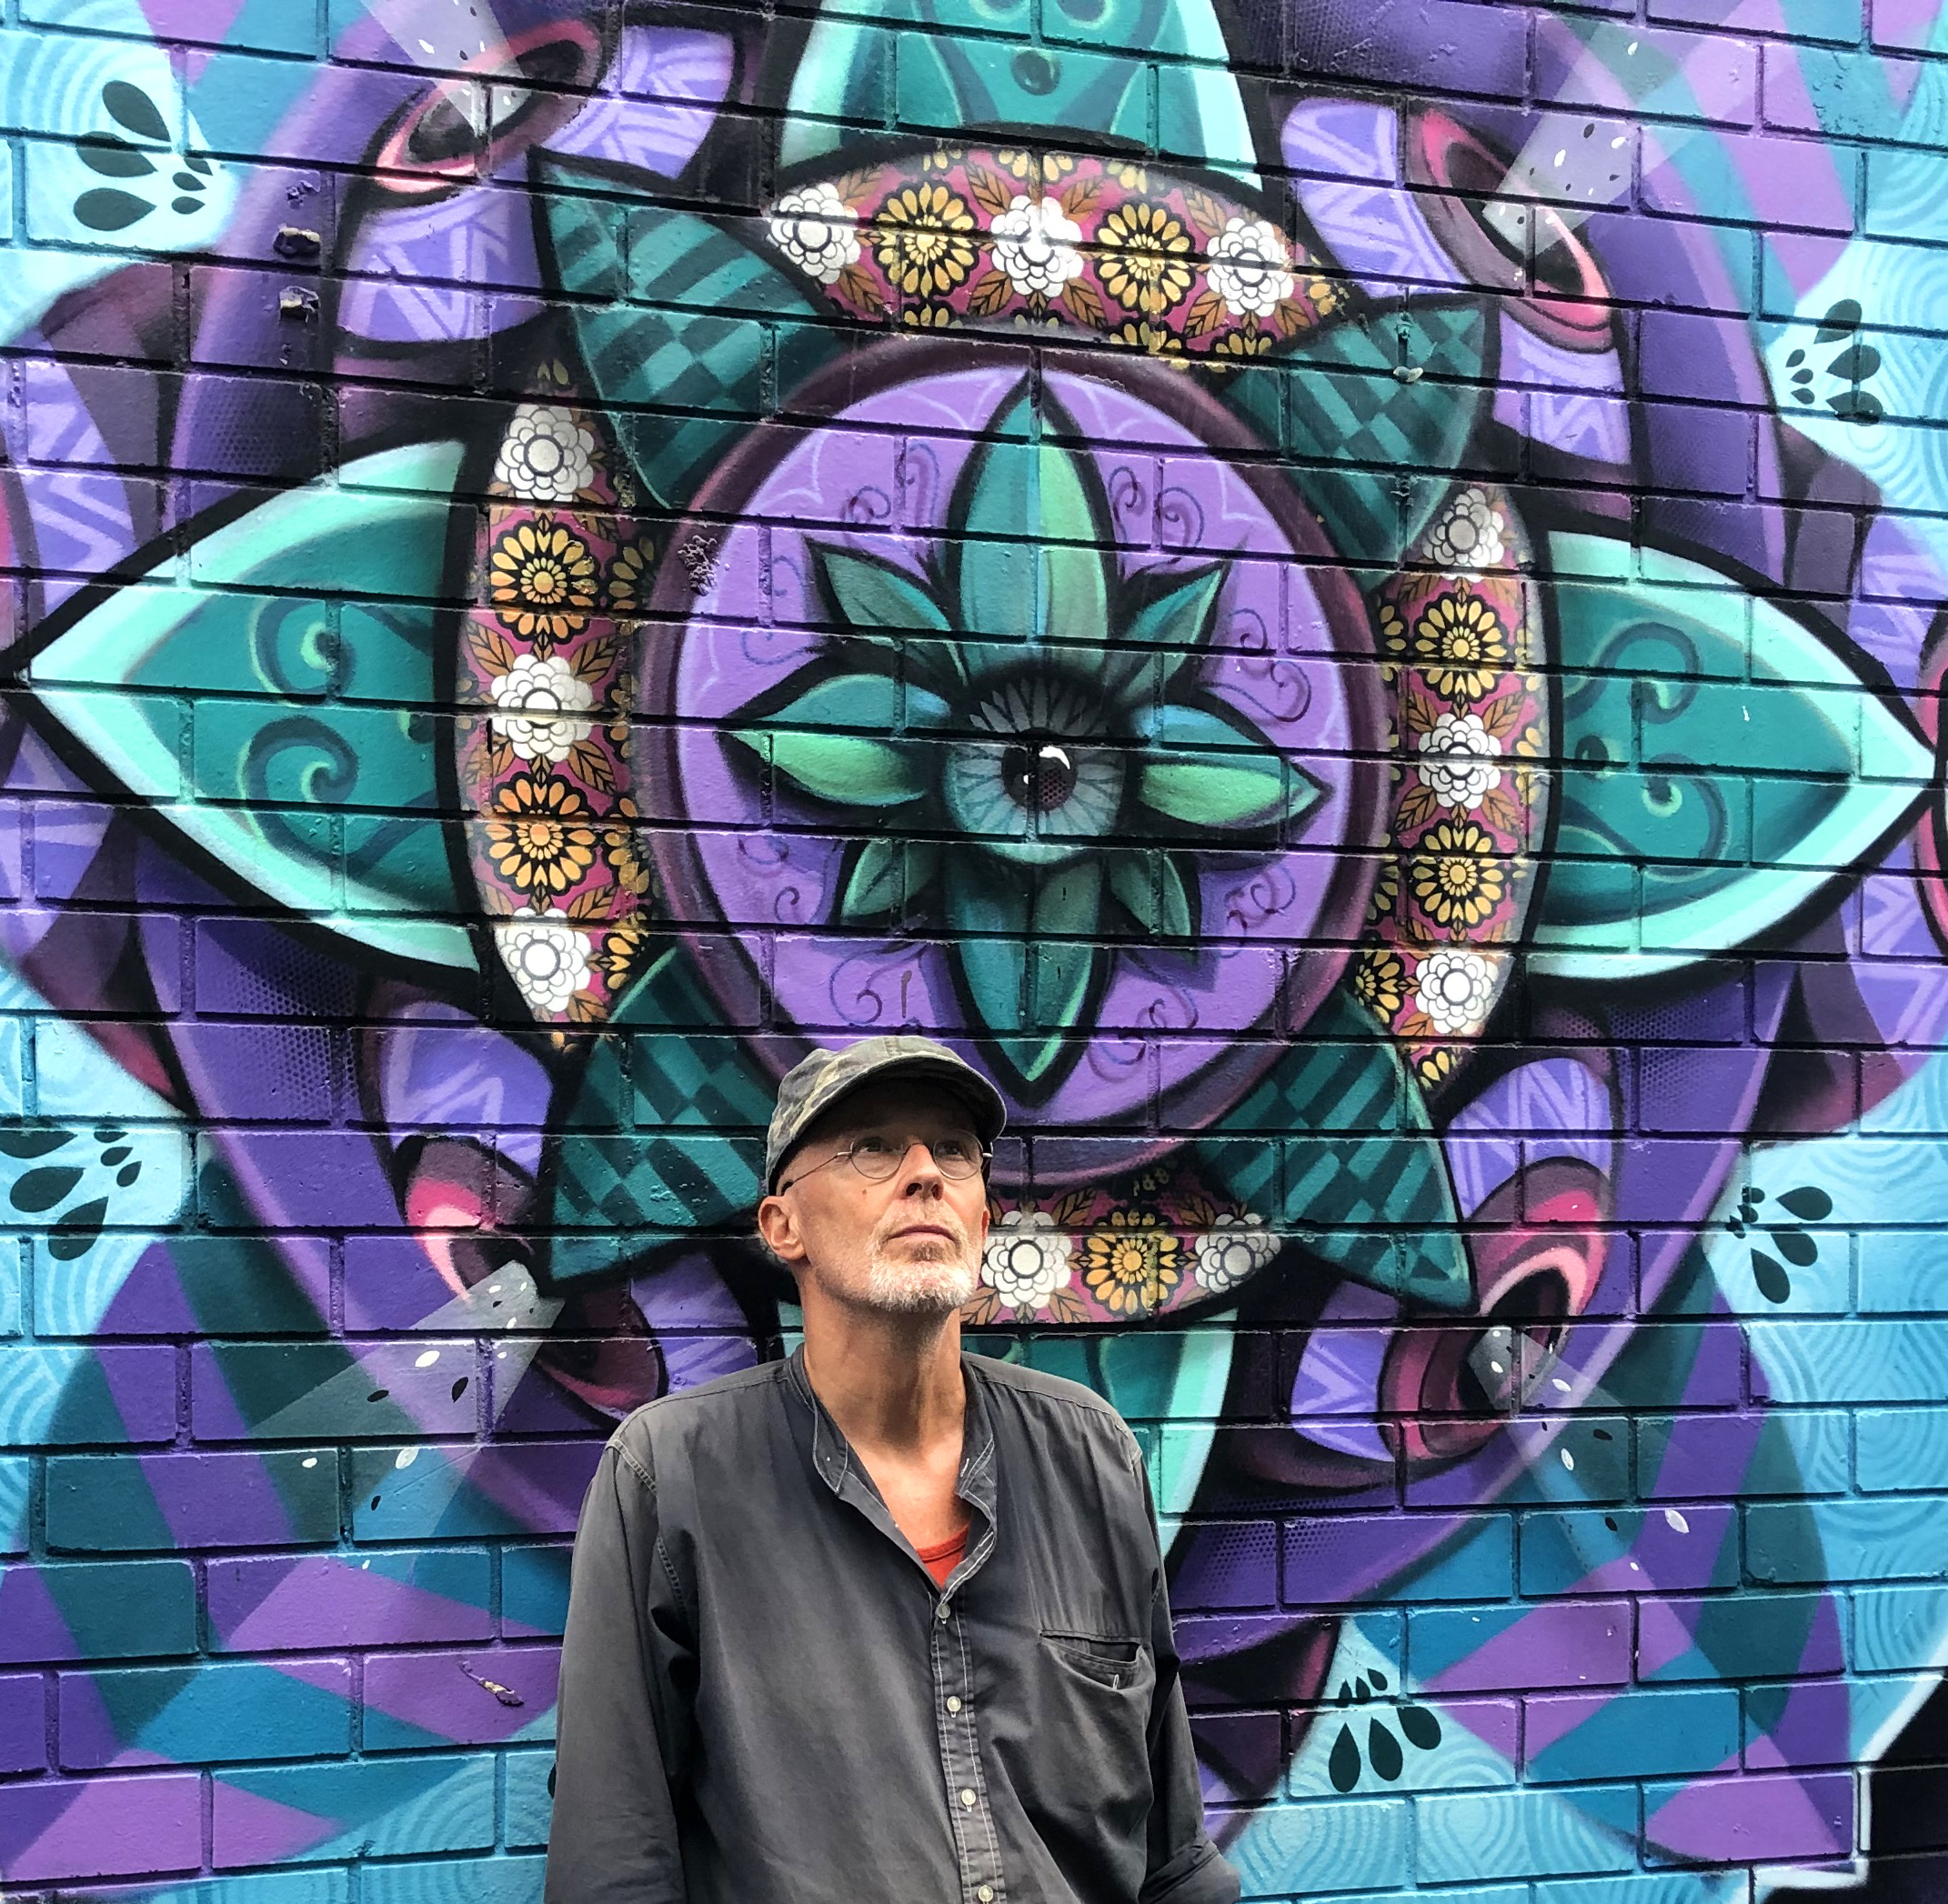
art, graffiti, painting, cool, wall, color, brick, street art, urban art, urban, artistic, grunge, colorful, illustration, design, arts, mural, spray paint, psychedelic art, paint, material, brickwork, road, street, texture, city, youth, symbol, spray, modern, concrete, artwork, creativity, culture, wall art, graffiti art, vandal, urban area, mandala, flower, circle, meditation, yoga, kosmos, universe, abstract, blue, pink, purple, man, face, beard, cap, byron bay, photograph, fixture, window, organism, artist, line, Tints and shades, electric blue, glass, symmetry, magenta, street fashion, pattern, visual arts, graphics, stained glass, door, graphic design, modern art, drawing, t shirt, hoodie